Friedrich König (painter)

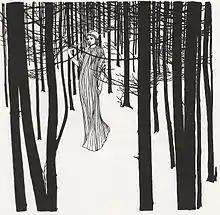
"Fairy tale" (1900)

Friedrich König (20 December 1857 in Vienna – 11 March 1941 in Vienna) was an Austrian painter, illustrator and designer.